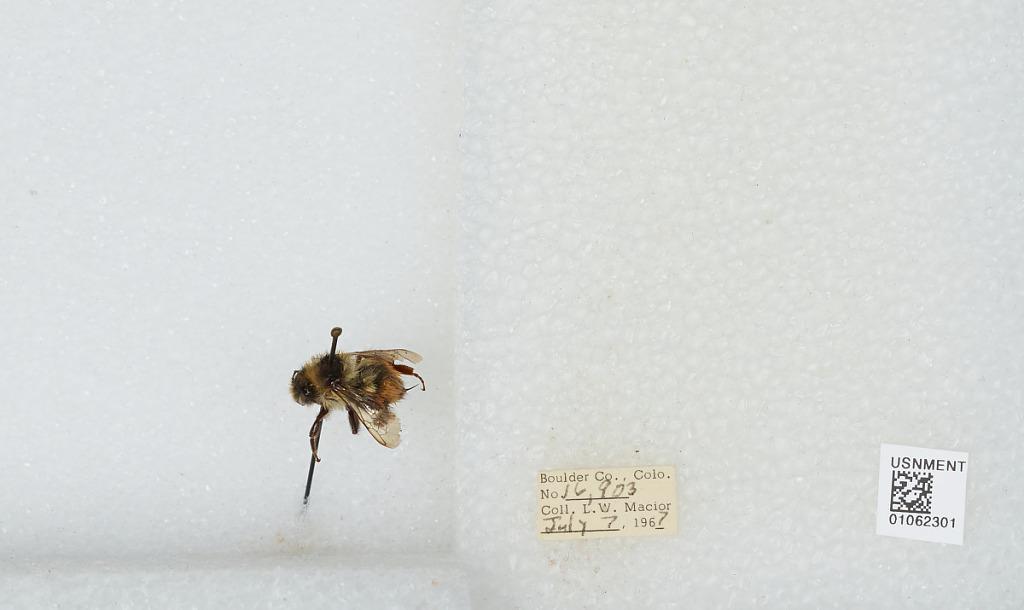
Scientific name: Bombus (Pyrobombus) bifarius Cresson
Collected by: L. Macior
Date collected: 1967-7-7
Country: United States
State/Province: Colorado
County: Boulder
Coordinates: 40.0017, -105.308